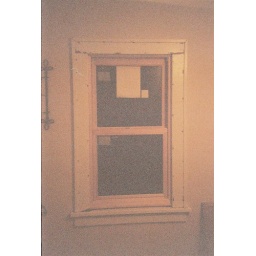
The new window in the bedroom with the old trim still in place.